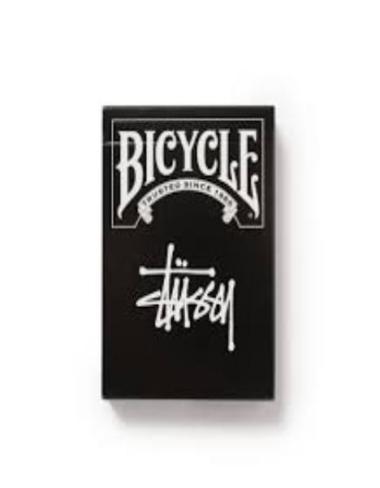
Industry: Clothes